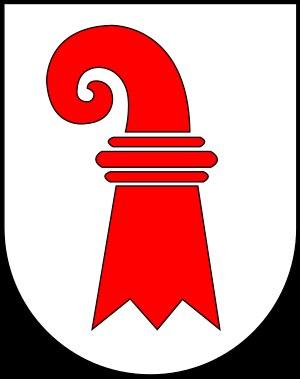
Le drapeau et les armoiries bâloises sont des emblèmes officiels du Canton de Bâle-Ville et de la Ville de Bâle.
Le drapeau et les armoiries de Bâle-Campagne sont des emblèmes officiels du Canton de Bâle-Campagne.